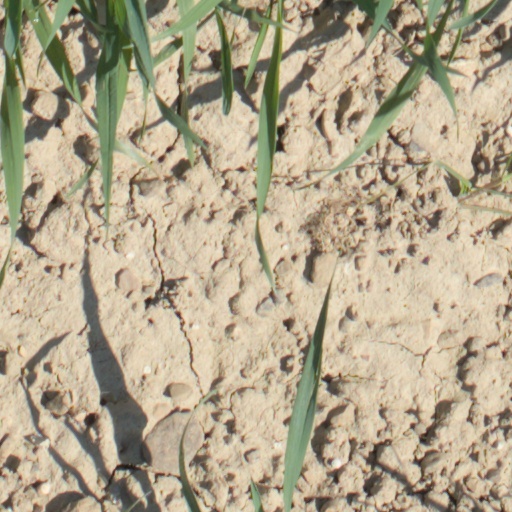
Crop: wheat